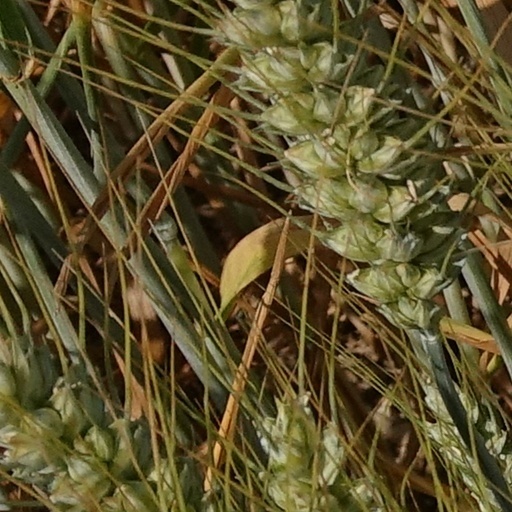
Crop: wheat